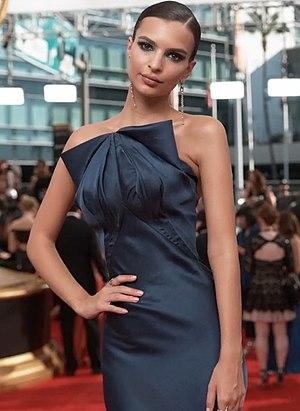
Emily Ratajkowski [ˈɛməli ˌrætəˈkaʊski], née le 7 juin 1991 à Londres, est une mannequin et actrice américaine. Née de parents polono-américains et principalement élevée en Californie, elle s'est fait connaître du grand public en apparaissant seins nus dans le clip Blurred Lines de Robin Thicke en 2013.